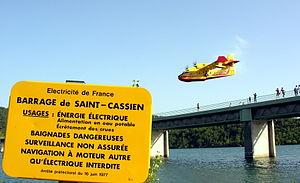
Lac de Saint-Cassien, Var, Canadairs en action
Le lac de Saint-Cassien est un lac de barrage français situé en Provence, dans le sud-est du département du Var, dans la communauté de communes du Pays de Fayence, nommé d'après Saint Cassien.